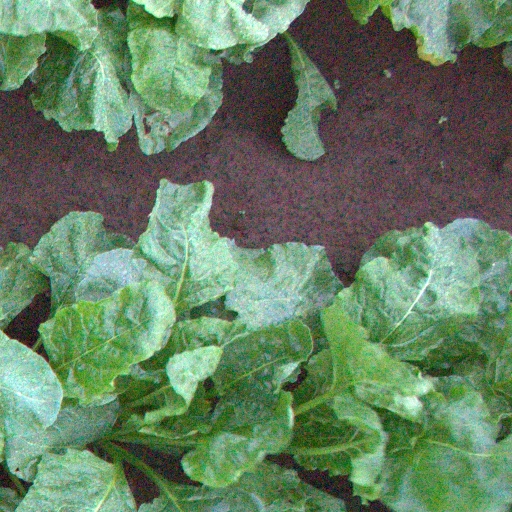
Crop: sugar beet